563rd Rescue Group

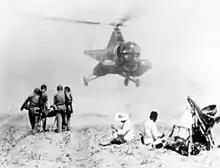
Squadron H-5 preparing to evacuate soldier to a MASH

Following the North Korean invasion of South Korea on 25 June 1950, the squadron deployed two L-5 Sentinels and one Douglas SC-47 Skytrain to Pusan West Air Base to perform search and rescue missions. These were replaced a week later by Sikorsky H-5 helicopters. By late August, a squadron representative was stationed with the Joint Operations Center to coordinate rescue operations. Three months later, this single officer expanded into a Rescue Control Center, under the command of the squadron's deputy commander, and was also known as "3rd Air Rescue Squadron in Korea."